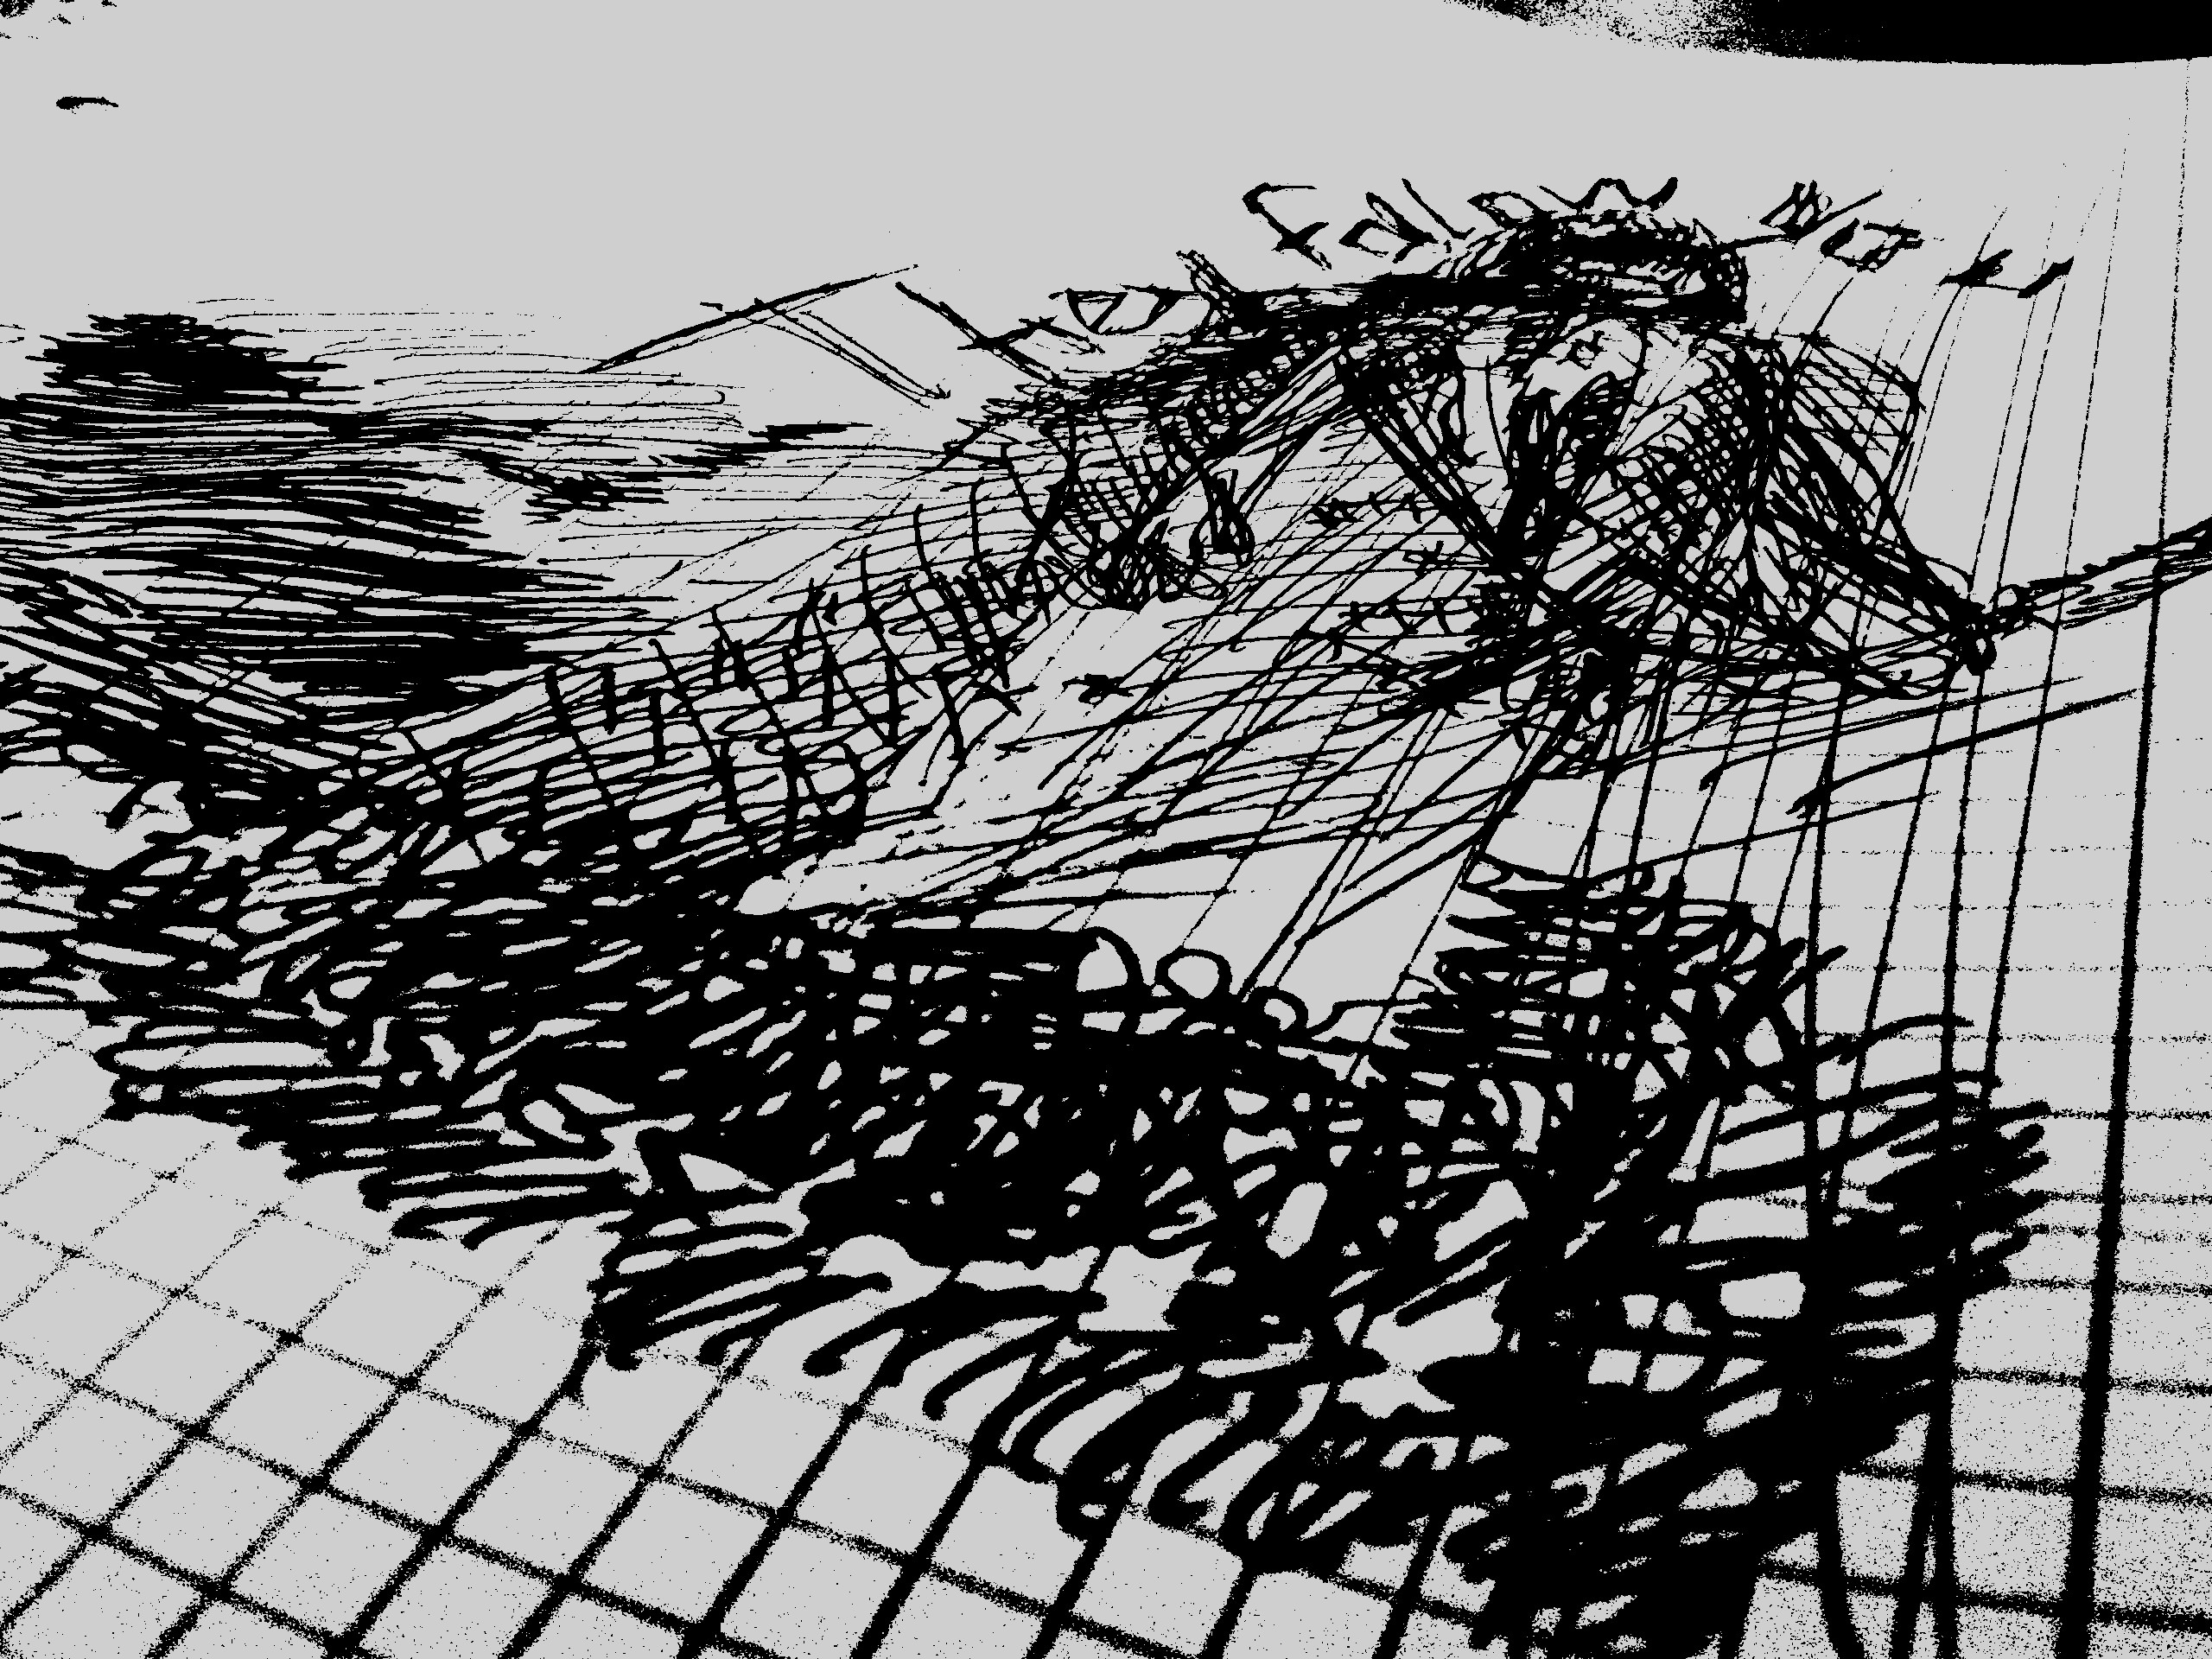
black and white, white, pen, line, black, monochrome, art, sketch, drawing, illustration, shape, cartoon, doodle, monochrome photography